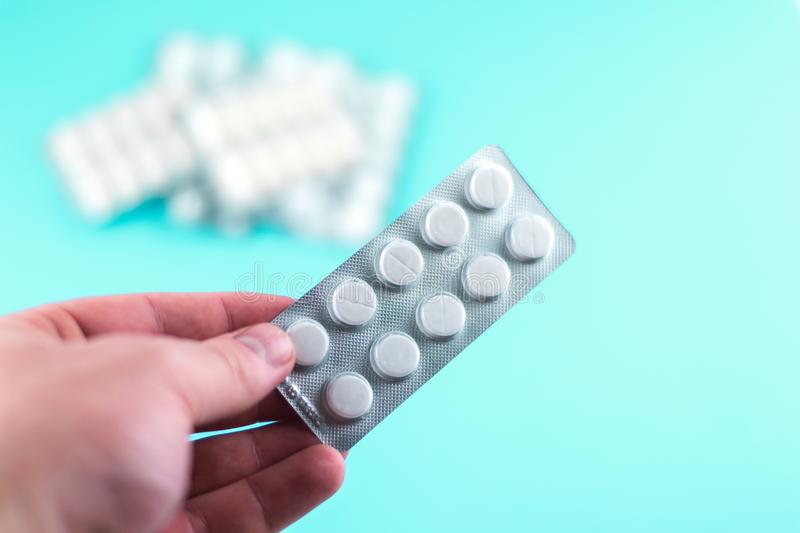
Label: plastic